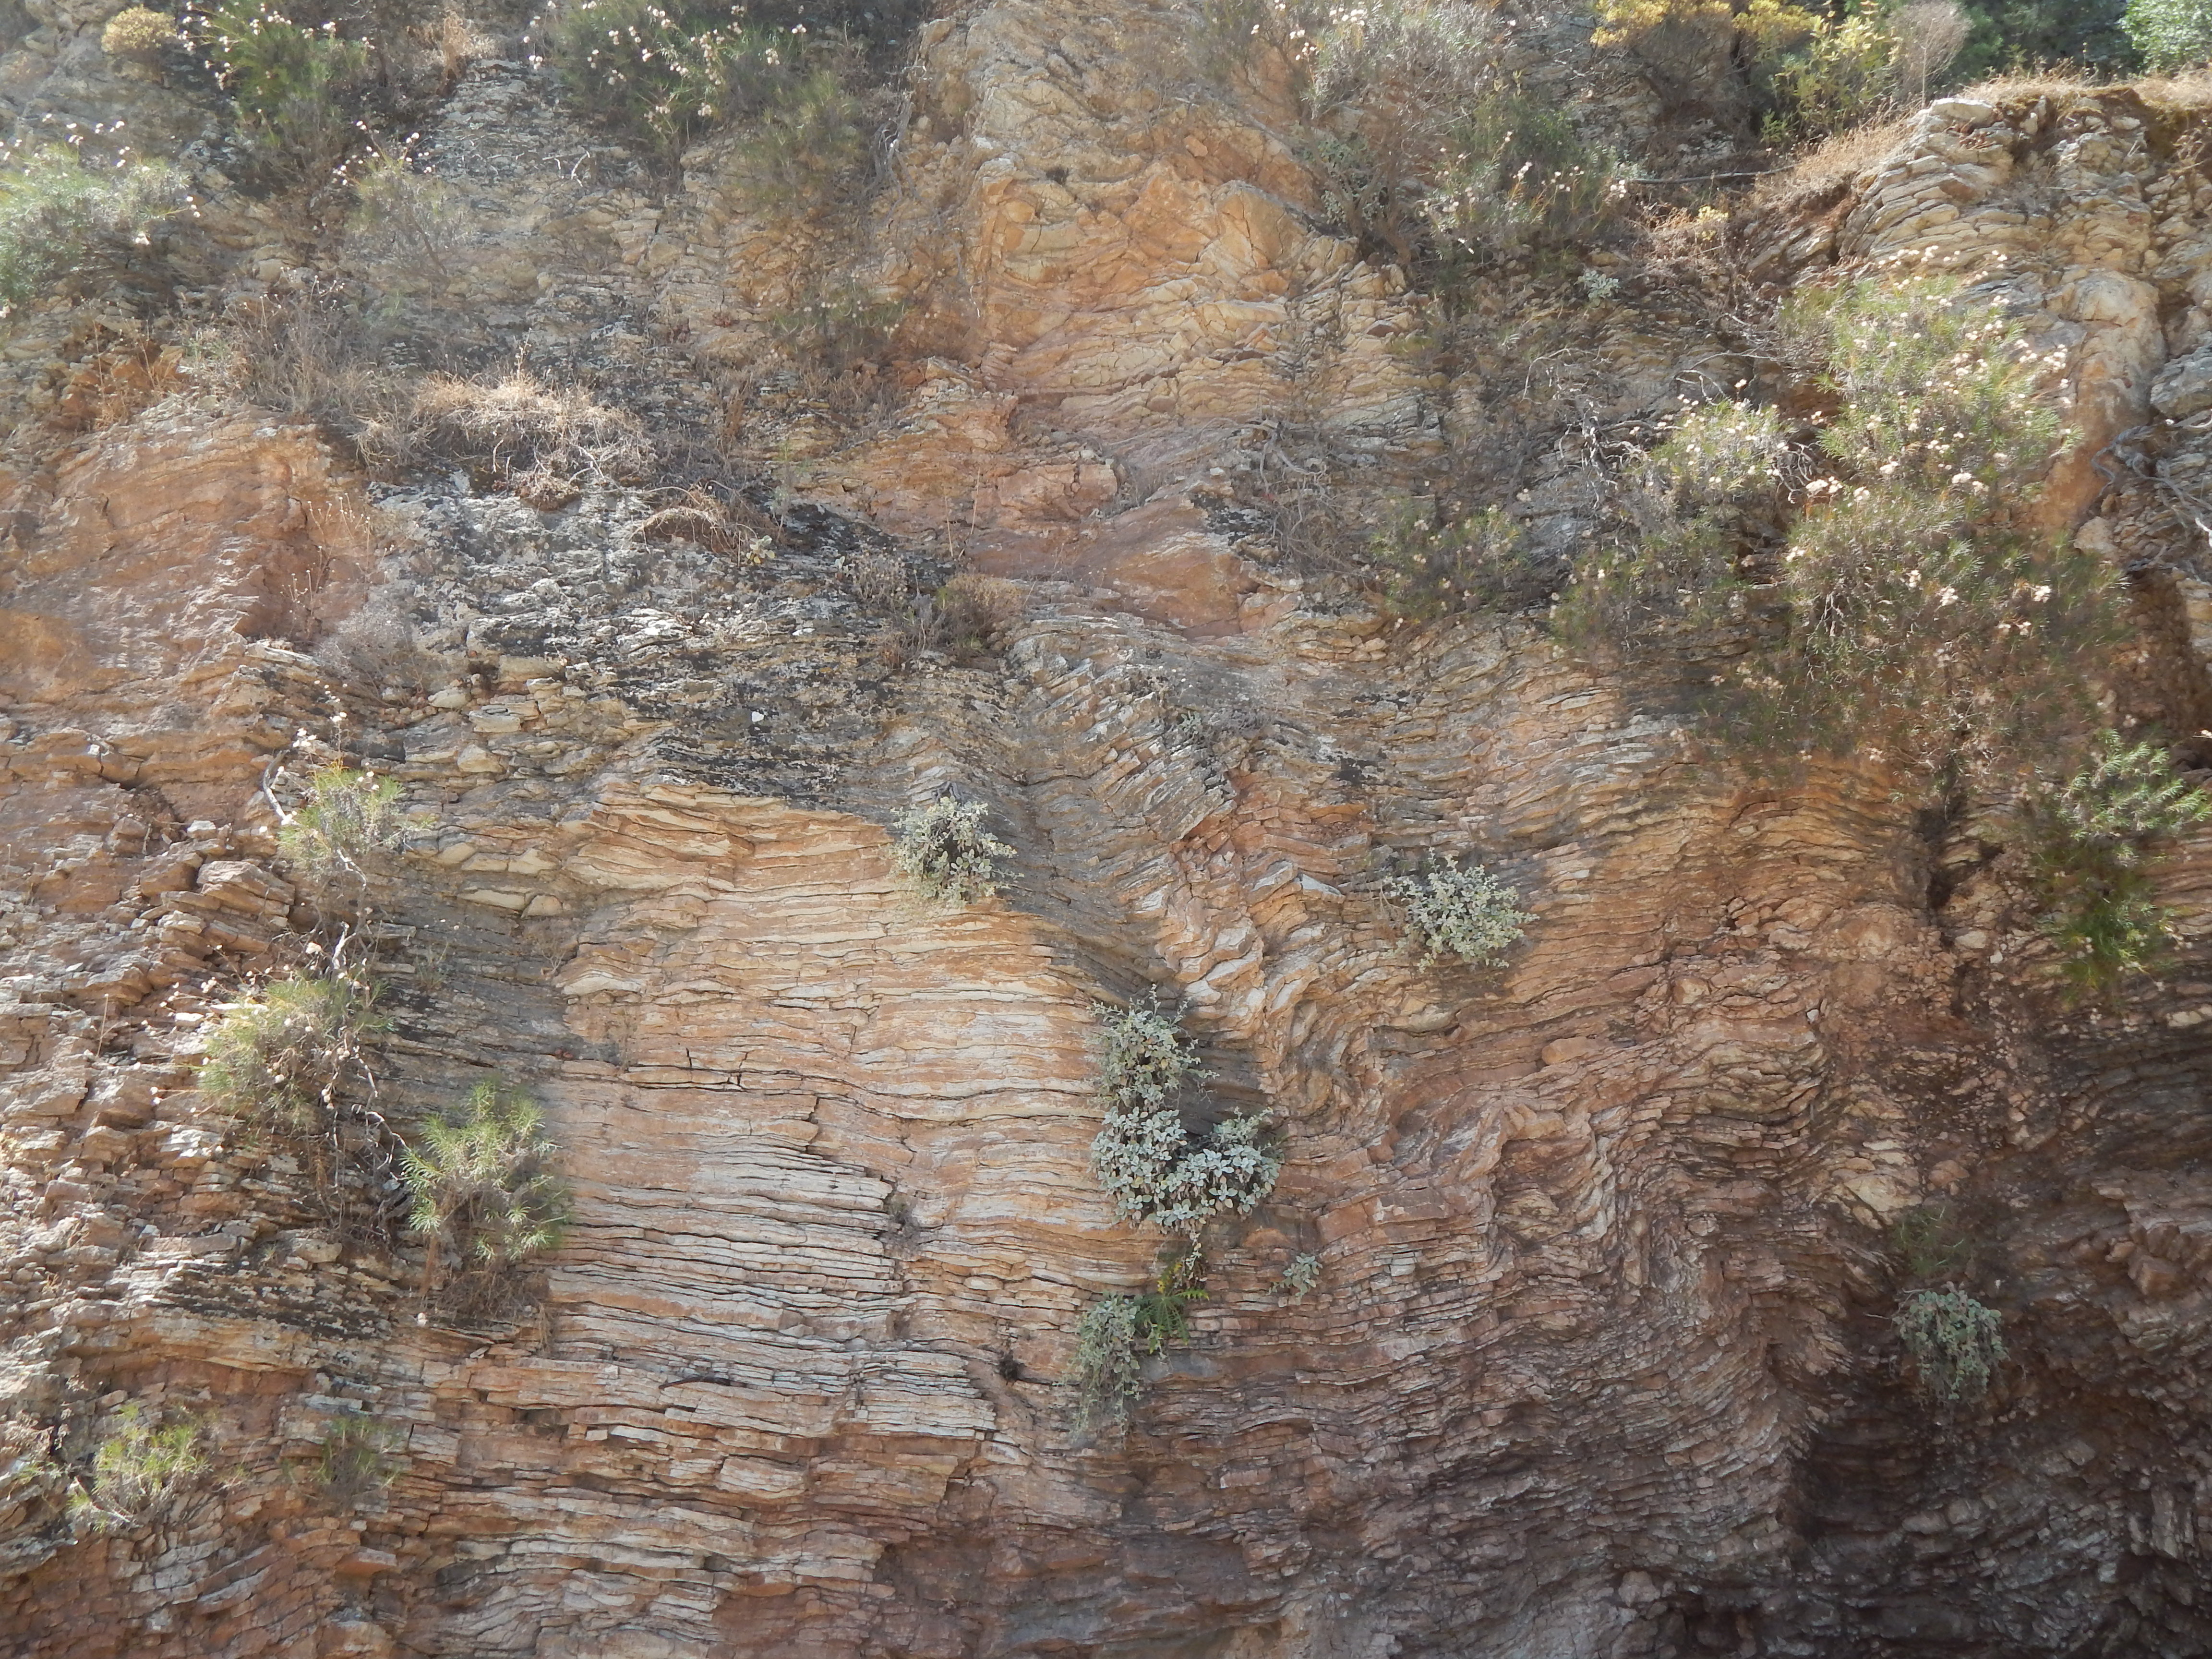
stone, texture, masonry, wall, natural, rock, stones, background, seamless, stacked, pattern, fence, design, old, wallpaper, construction, surface, rough, solid, grunge, concrete, backdrop, architecture, house, garden, bedrock, vegetation, outcrop, geology, escarpment, geological phenomenon, shrubland, formation, fault, tree, soil, grass, plant community, sill, landscape, grass family